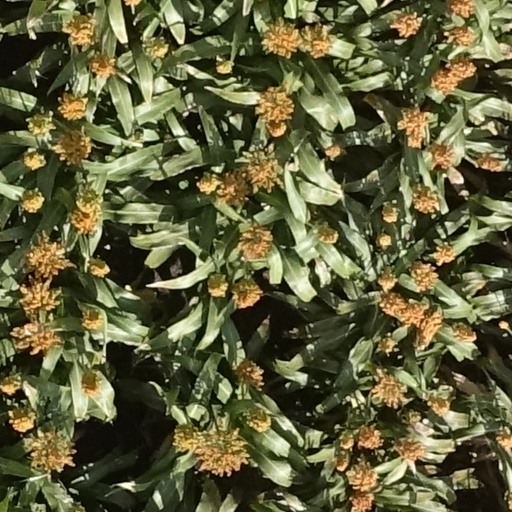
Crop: sorghum